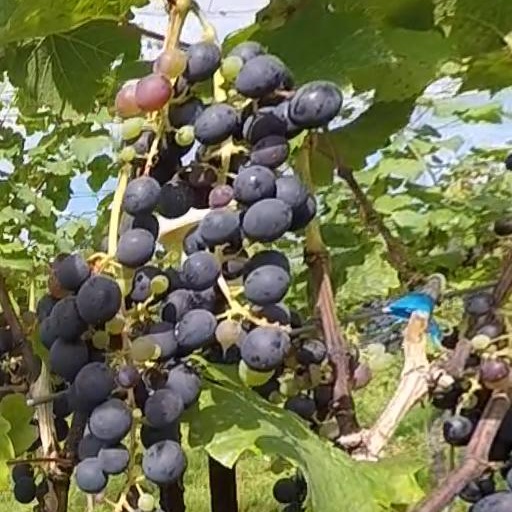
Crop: grape